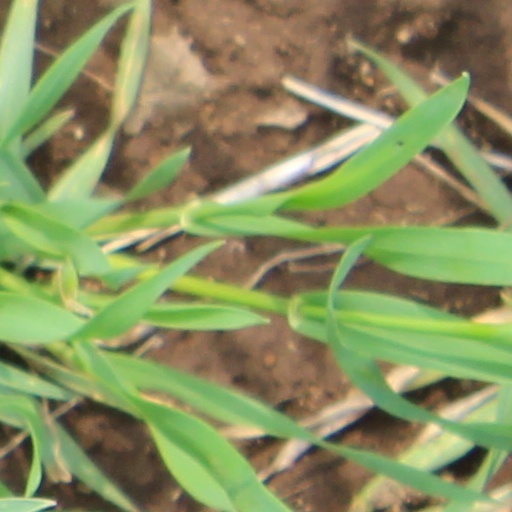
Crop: wheat